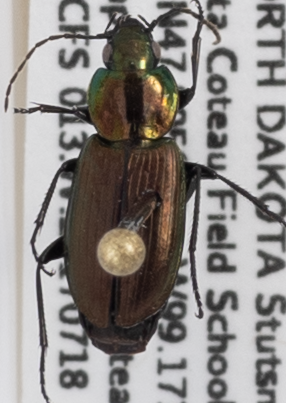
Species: Agonum cupreum
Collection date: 2017-07-18
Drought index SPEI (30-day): -1.386
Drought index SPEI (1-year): -0.256
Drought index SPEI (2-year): -0.446